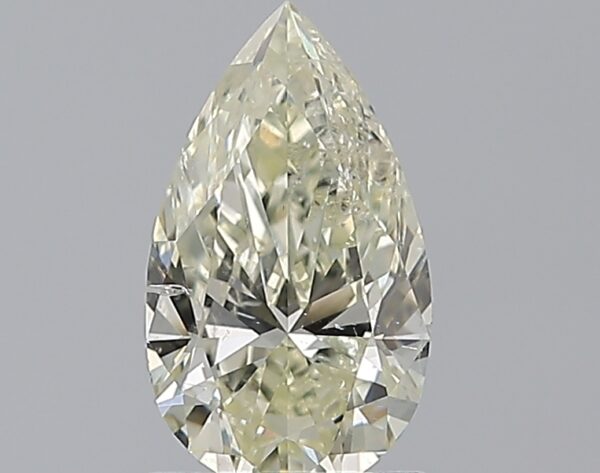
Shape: pear
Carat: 1.03
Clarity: SI2
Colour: L
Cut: EX
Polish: VG
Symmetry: VG
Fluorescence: N
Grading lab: IGI
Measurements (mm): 9.35 x 5.41 x 3.33